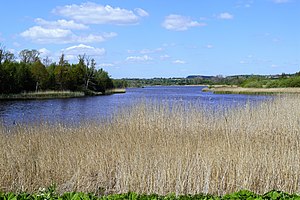
Nakkebølle Fjord / Inddæmningen
Inddæmningen ved  Nakkebølle Fjord
Inddæmningen ved Nakkebølle
Nakkebølle Fjord er en tragtformet fjord der skærer knap tre kilometer ind i den sydlige del af Fyn fra det Sydfynske Øhav, ca. 10 km øst for Fåborg. Hundstrup Å har sit udløb i fjorden. Oprindelig var den knap fem km dyb, men den indre del blev inddæmmet i 1866-70. Ved vestsiden af indsejlingen til fjorden ligger de tre forbundne øer Store Svelmø, Græsholm og Lille Svelmø, der er forbundet med Fyn via en ebbevej.